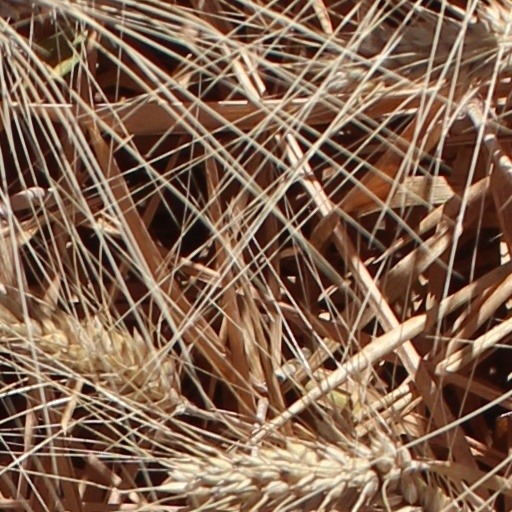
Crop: wheat